City of Stairs

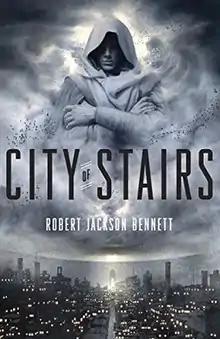
First edition, cover art by Sam Weber

City of Stairs is a 2014 fantasy novel by Robert Jackson Bennett. The first in his "Divine Cities" trilogy, it was published by Broadway Books.